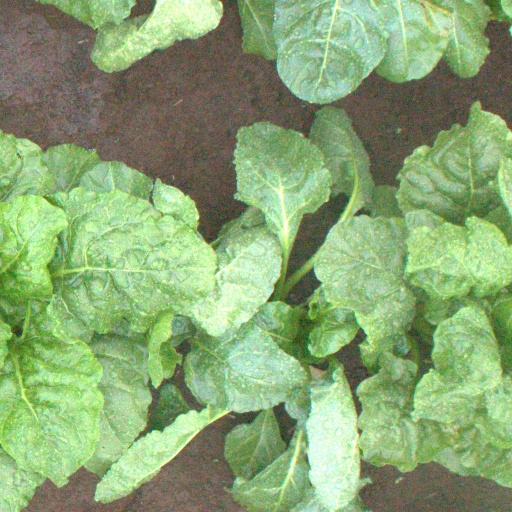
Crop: sugar beet